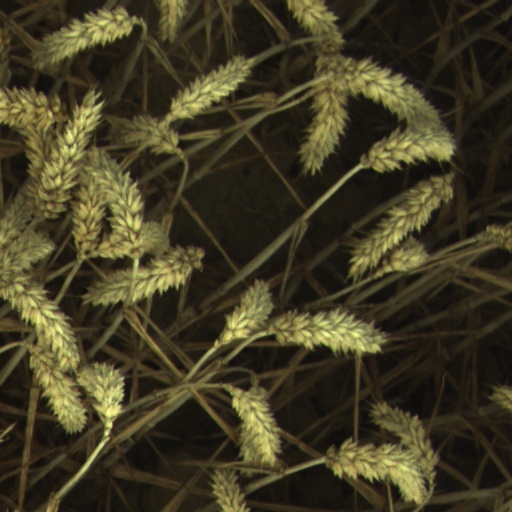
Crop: wheat